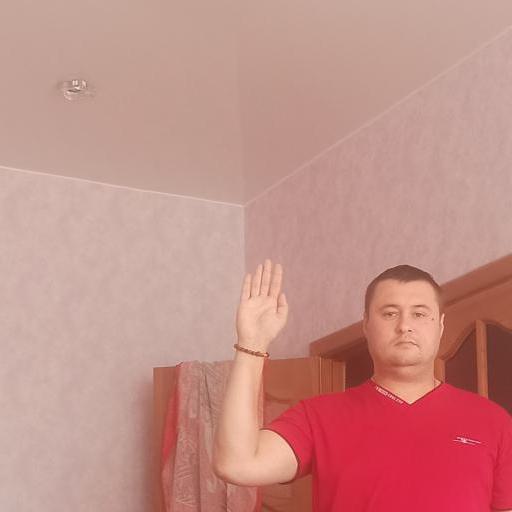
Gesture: stop